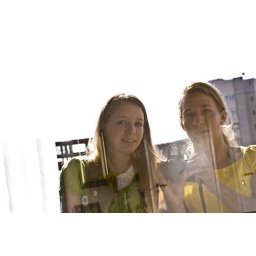
of the balcony at the girl s home in a skyscraper of curitiba